Diamond T 4-ton 6×6 truck

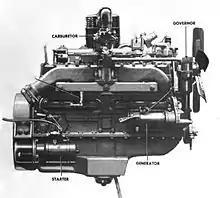
Hercules RXC engine

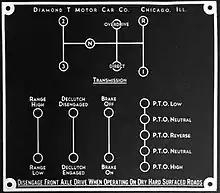
Model 968 shift pattern

L-head inline 6 cylinder gasoline engine developing at 2100 rpm and of torque at 1000 rpm.